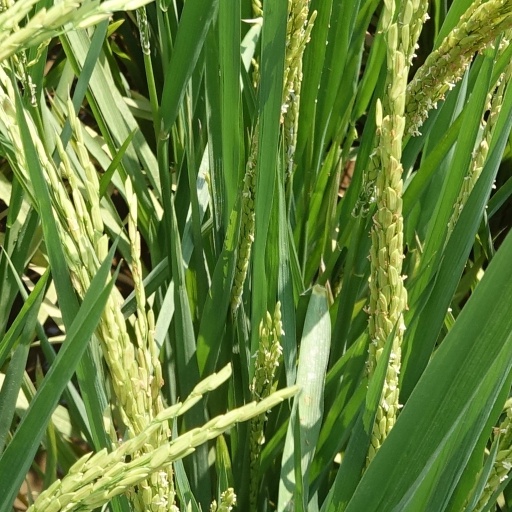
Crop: rice